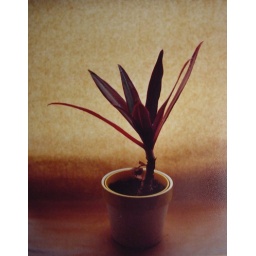
a flower by my window